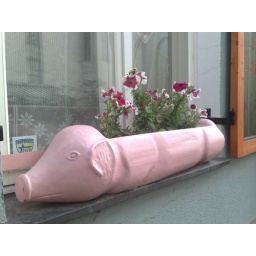
Nice flower box in Tallinn.